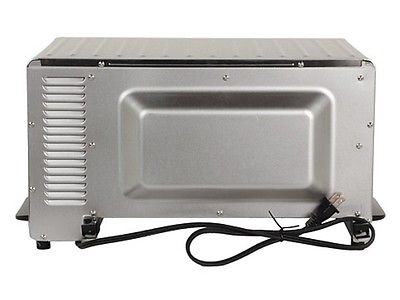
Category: toaster